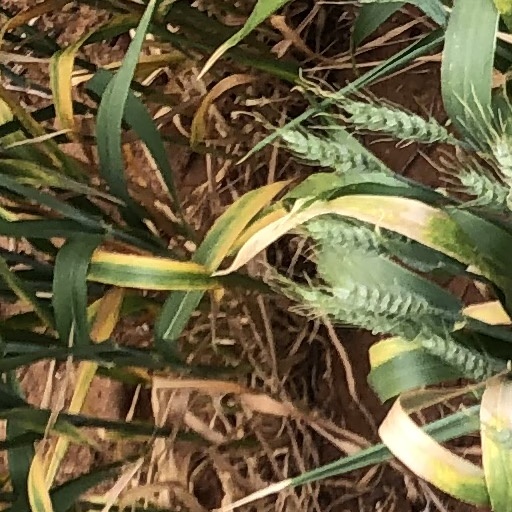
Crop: wheat